Adolf von Becker

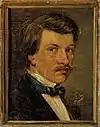
"Self-Portrait", 1860s

In 1858, he received a recommendation to study with Thomas Couture in Paris, but was overwhelmed by the huge cosmopolitan city and left to enroll at the Kunstakademie Düsseldorf instead. The course of study proved to be disappointing however, so he returned to Paris to try again. When Couture closed his teaching studios in 1860, Becker applied to and was accepted at the École des Beaux-Arts, where he studied with Felix-Joseph Barrias, Ernest Hébert, Leon Cogniet and Leon Bonnat.